List of former mosques in Greece

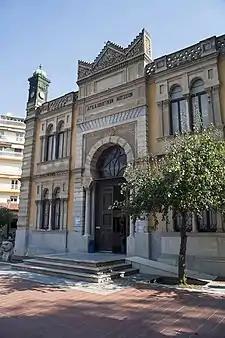
The Yeni Mosque, Thessaloniki once served as the city's archaeological museum.

This is a list of former mosques in Greece. It lists former mosques and places of worship for Muslims in Greece. It lists some, but by no means all, of the old historical mosques of Greece. The term former mosque in this list includes any Muslim mosque (building) or site used for Islamic prayer (Salah) in Greece, but is no longer. For currently open, functioning mosques in Greece, see List of mosques in Greece.